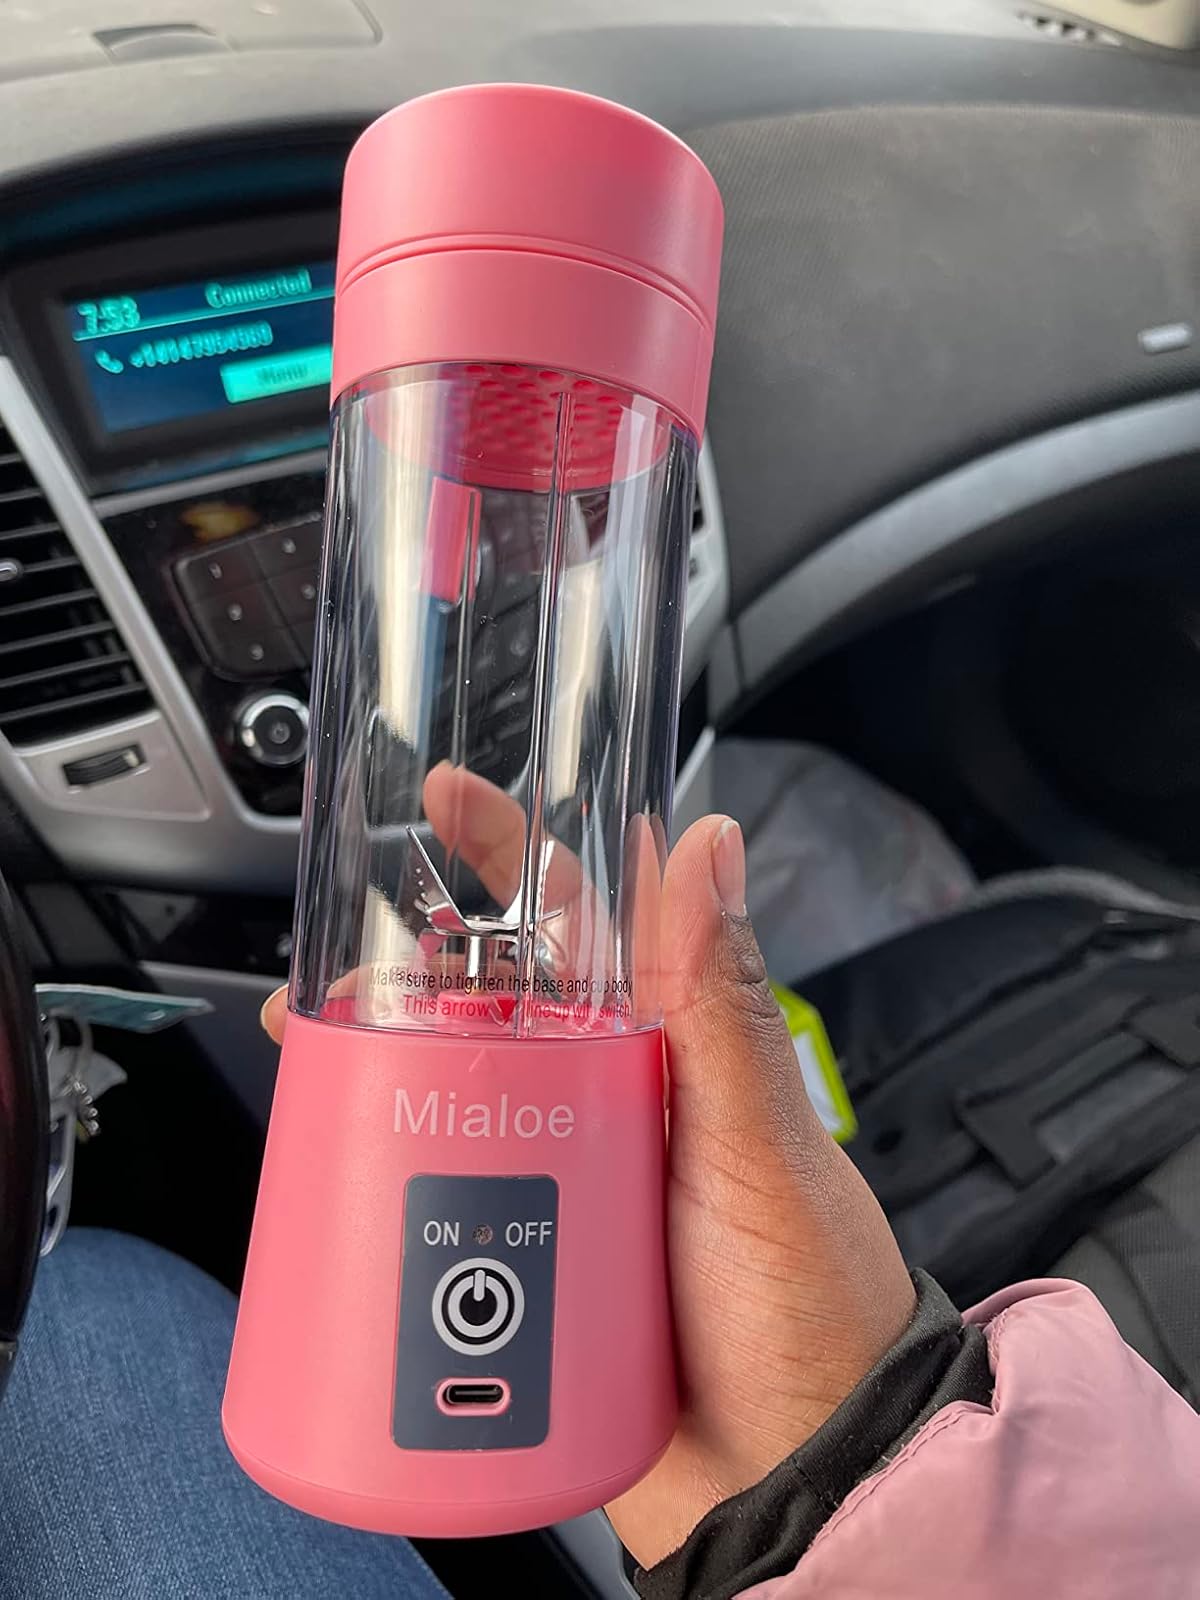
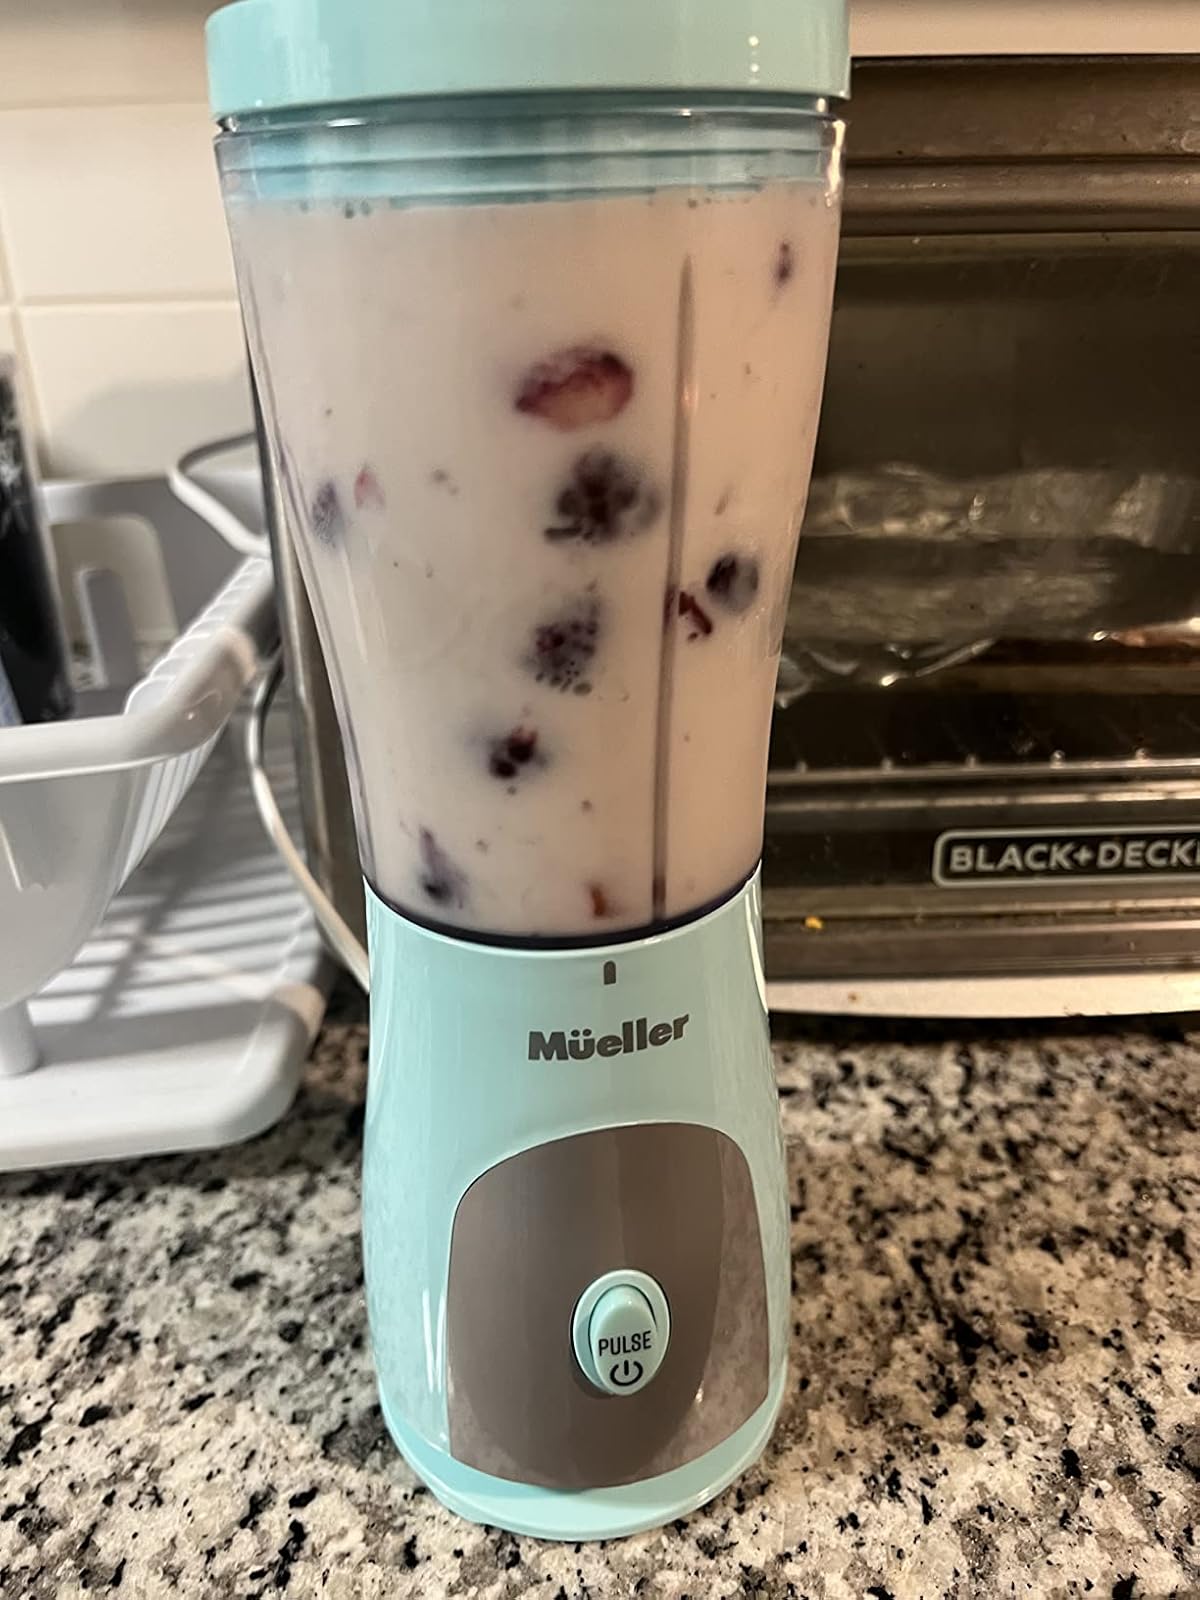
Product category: items_blender
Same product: no